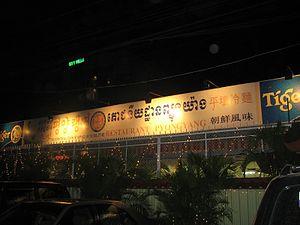
Pyongyang est une chaîne de restaurants principalement présents en Asie et propriété de l'État nord-coréen. Pyongyang est le nom de la capitale de la Corée du Nord.